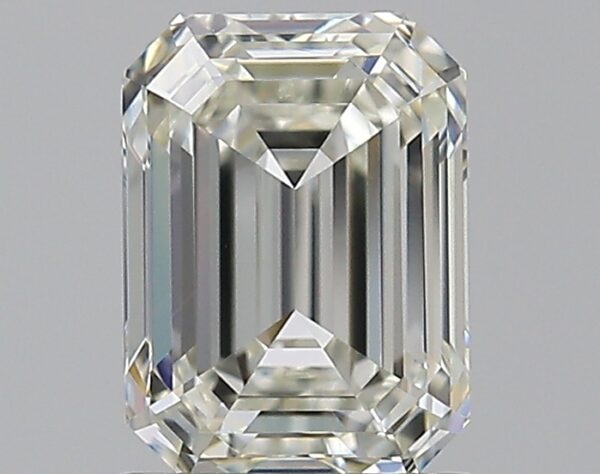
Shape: emerald
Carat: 1.23
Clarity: VVS1
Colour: J
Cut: EX
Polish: EX
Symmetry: EX
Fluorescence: M
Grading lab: GIA
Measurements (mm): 6.87 x 5.06 x 3.46